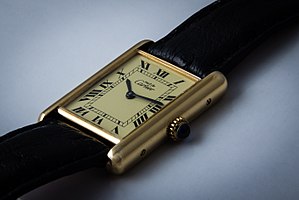
Cartier Tank
Et Cartier Tank.
Tank er en linje af armbåndsure, der produceres det fransk ur- og smykkeselskab Cartier. Det blev skabt af Louis Cartier i 1917, og var inspireret af de nye kampvogne som Renault havde fremstillet, og som Cartier havde set ved vestfronten. The prototype watch was presented by Cartier to General John Pershing of the American Expeditionary Force.